Leopoldo da Gama

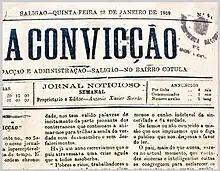
The fifth issue of "A Convicção" published on 23 January 1909.

During the late 19th century, da Gama directed his focus towards producing literary works in the Portuguese language. He made his debut in the literary world through his contribution to ""A Convicção"," (The Conviction) a weekly magazine that originated in his native town of Saligão in 1887. The magazine, under the editorial guidance of Francisco Salvador Pinto, Gustavo Adolpho de Frias, Paschoal João Gomes, and da Gama, published its inaugural edition on 15 January 1887.